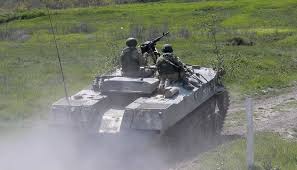
Label: BMD